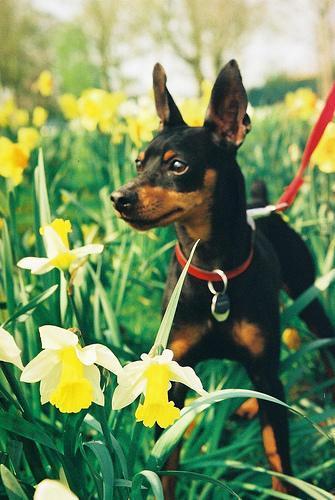
miniature_pinscher